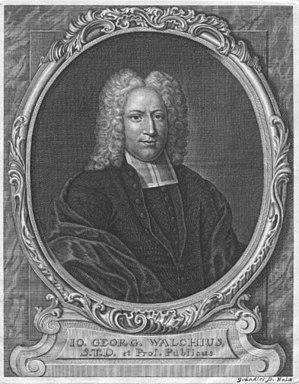
Johann Georg Walch fut un philologue et théologien allemand.